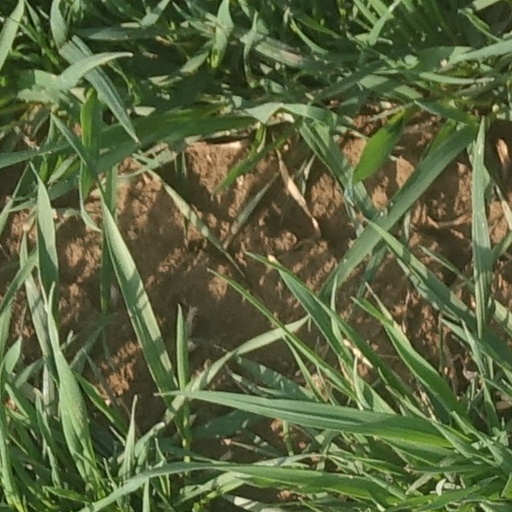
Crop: wheat